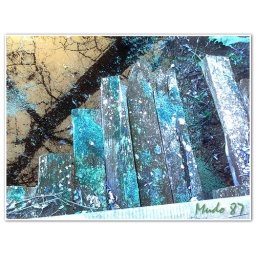
bridge in forest